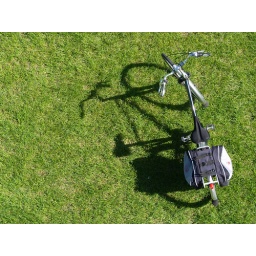
Birds-eye-view of my bike resting on grass in La Crosse, Wisconsin.